Walter M. Pierce

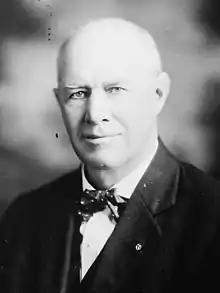
Walter M. Pierce between 1920 and 1925

Much of Pierce’s policies were rooted in racism, including supporting eugenics. He also supported birth control and Prohibition. In 1922, Pierce ran a successful campaign for governor against incumbent Ben W. Olcott. At the time, the Ku Klux Klan was growing in influence and power across the state and had drafted the overtly anti-Catholic and anti-semitic Compulsory School Act, a bill to require all school-age children to attend public schools. Governor Olcott defiantly refused to work with the Klan in any way. Pierce tacitly accepted the Klan's endorsement and lent his support to the school bill.